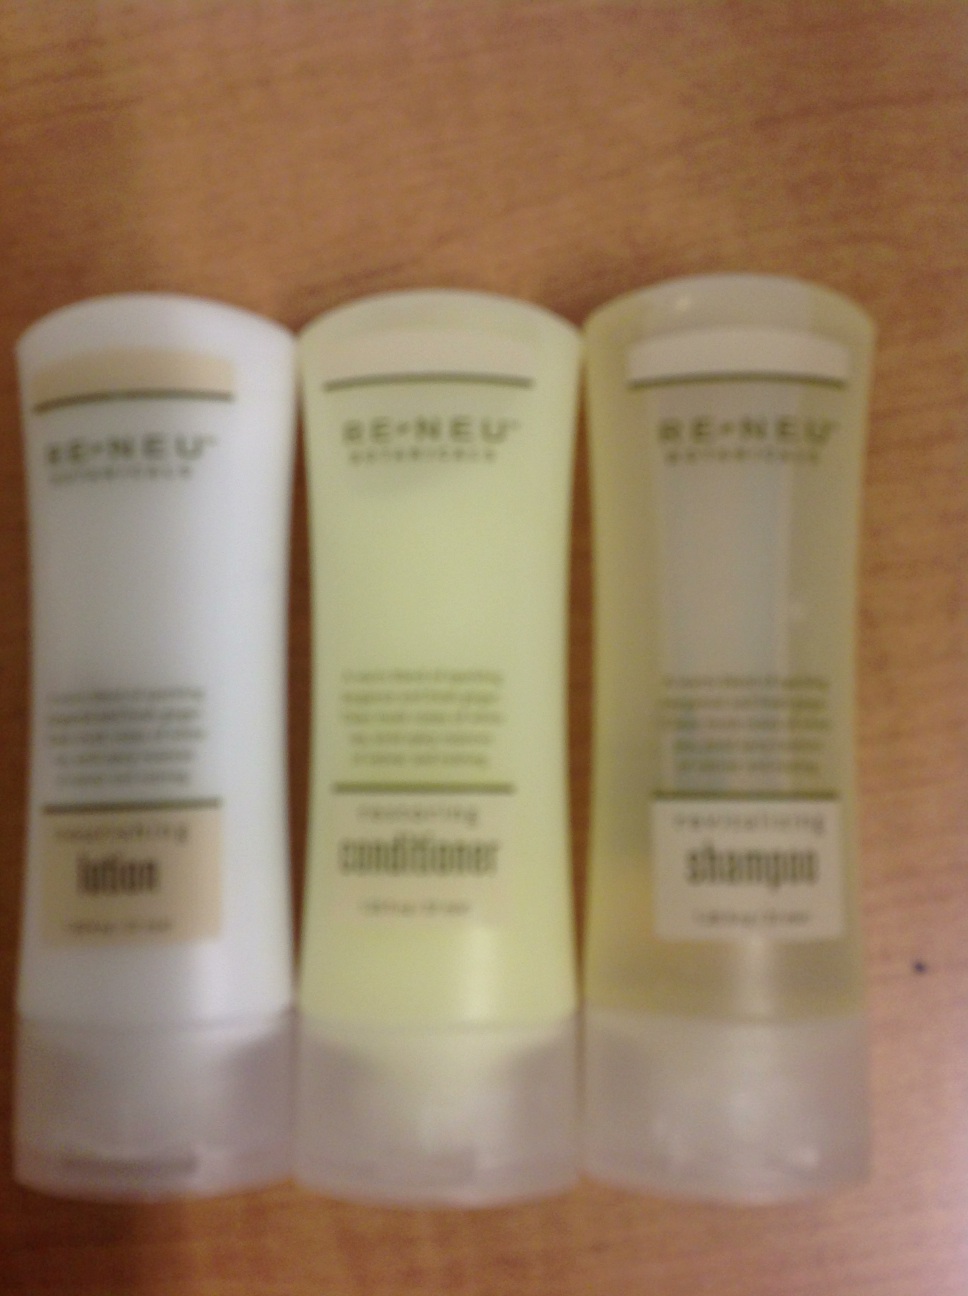Question: From left to right, what is in each bottle?
Answer: lotion conditioner shampoo